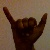
The image shows a hand gesture representing the letter 'Y' in Indian Sign Language.